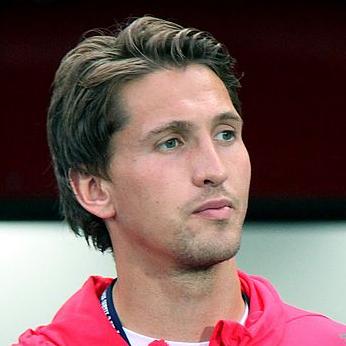
Age: 25